Lavender (color)

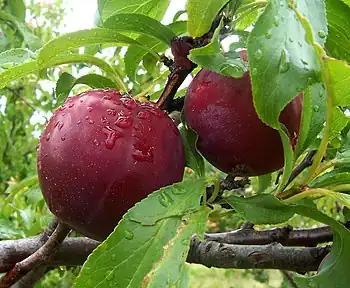
Plum fruits

This color can be described as lavender pink or "pale pinkish-purple" when purple is defined as equivalent to "red-violet" as artists do.